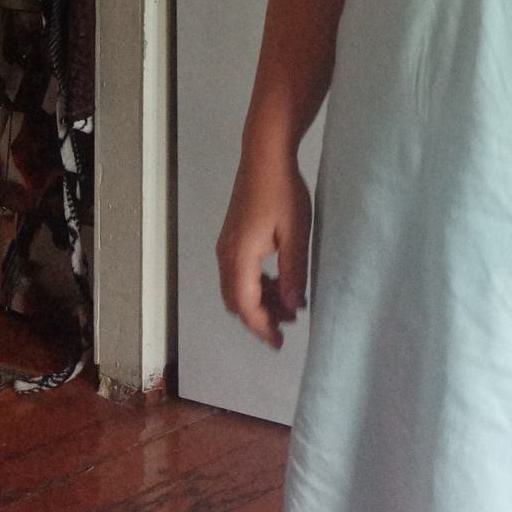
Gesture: no_gesture